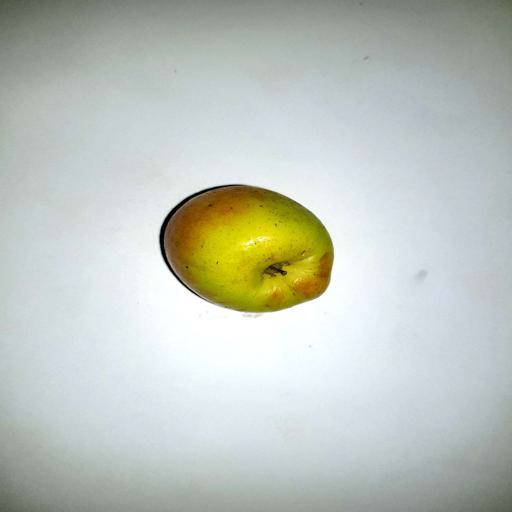
Label: healthy